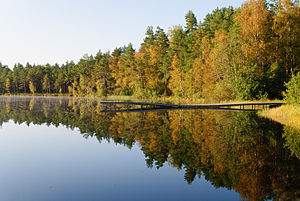
Refleksion (fysik)
Matsimäe Pühajärv, Estland
Man siger at noget reflekteres når det bliver kastet tilbage. Både bølger og partikler kan reflekteres.